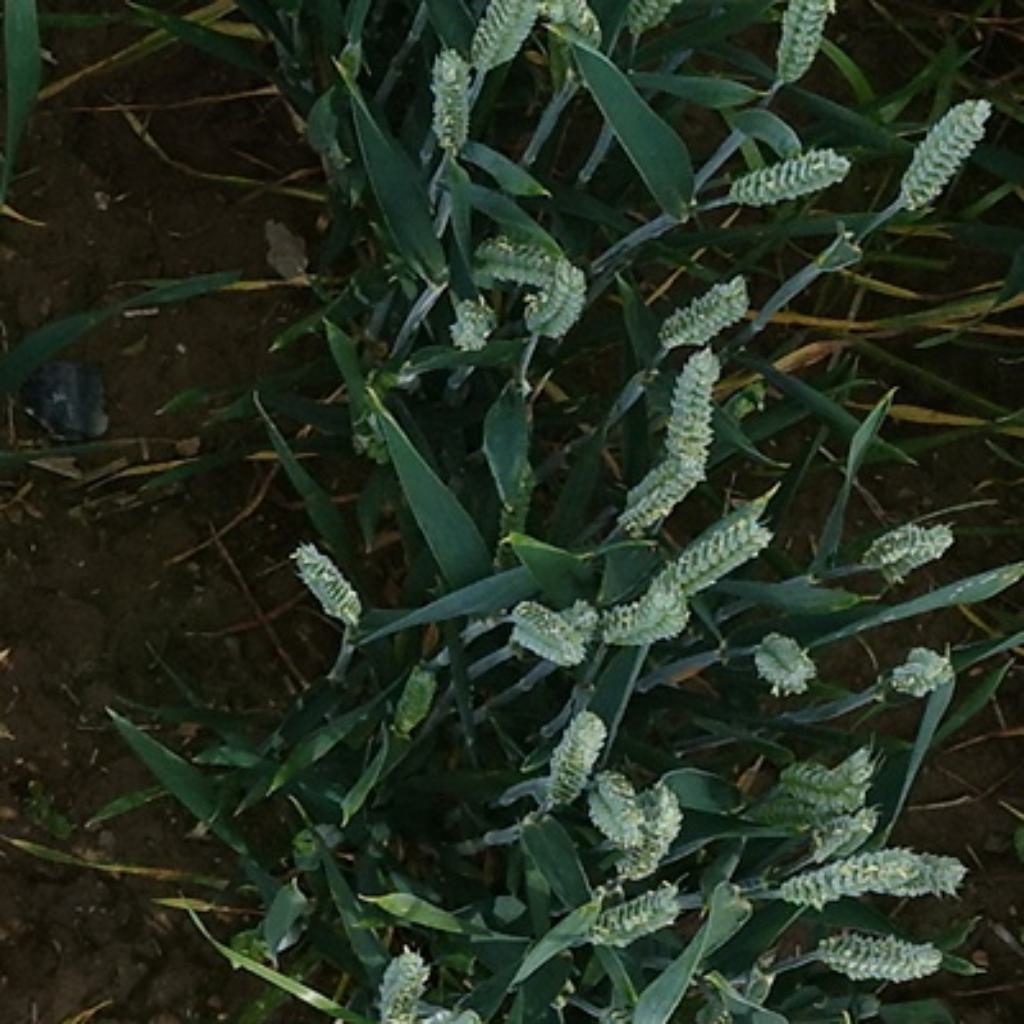
Country: France
Location: VLB
Wheat development stage: Filling